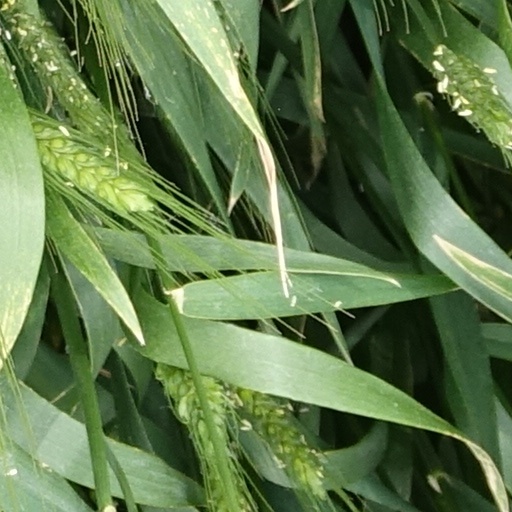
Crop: wheat